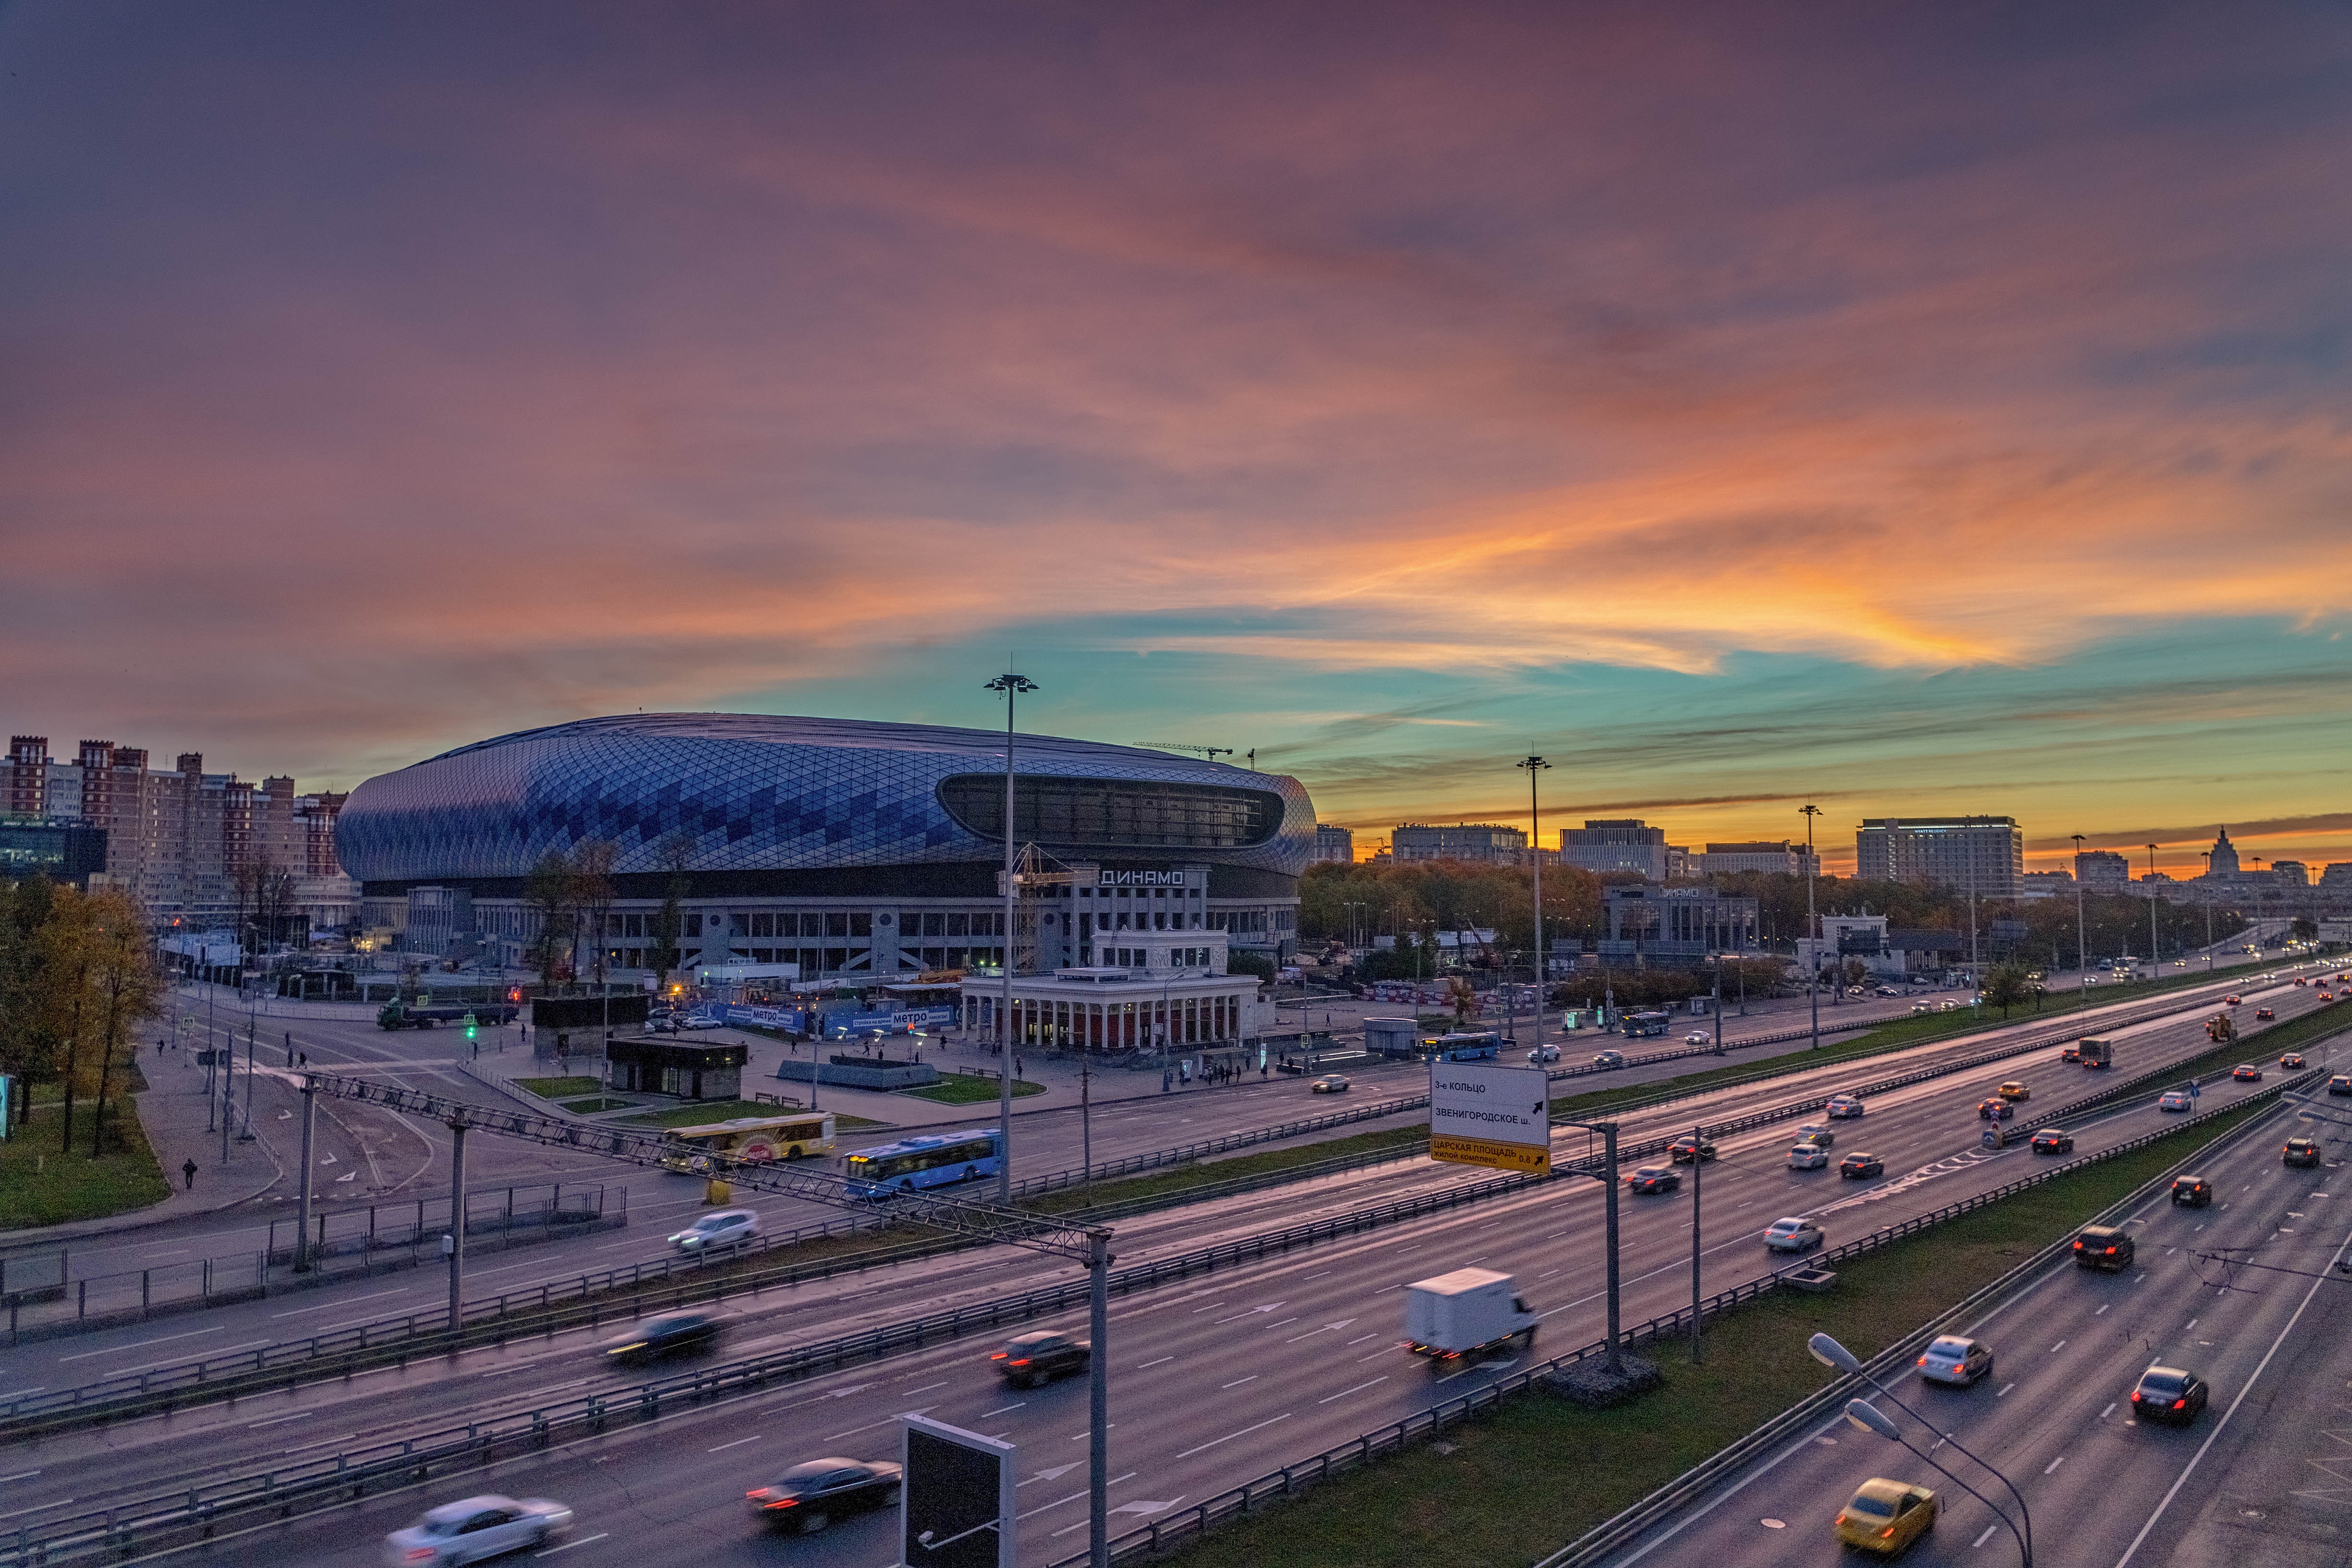
sky, urban area, cloud, morning, dusk, evening, metropolitan area, architecture, transport, city, freeway, road, sunset, infrastructure, horizon, highway, traffic, night, photography, afterglow, sport venue, cityscape, stadium, sunrise, building, landscape, overpass, downtown, street, dawn, metropolis